Pavia

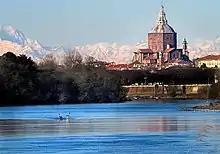
Ticino downstream from the city, in the background, behind the dome of the cathedral, the Monte Rosa

During the Franco-Spanish war, Pavia was besieged from 24 July to 14 September 1655 by a large French, Savoyard and Estense army commanded by Thomas Francis, prince of Carignano, but the besiegers were unable to conquer the city. The Spanish period ended in 1706, when Pavia was occupied, after a short siege, by the Austrians led by Wirich Philipp von Daun during the War of the Spanish Succession and the city remained Austrian until 1796, when it was occupied by the French army under Napoleon. During this Austrian period the university was greatly supported by Maria Theresa of Austria and oversaw a culturally rich period due to the presence of leading scientists and humanists like Ugo Foscolo, Alessandro Volta, Lazzaro Spallanzani, and Camillo Golgi, among others. In 1796, after the Jacobins demolished Regisole (a bronze classical equestrian monument), the inhabitants of Pavia revolted against the French and the revolt was quelled by Napoleon after a furious urban fight.